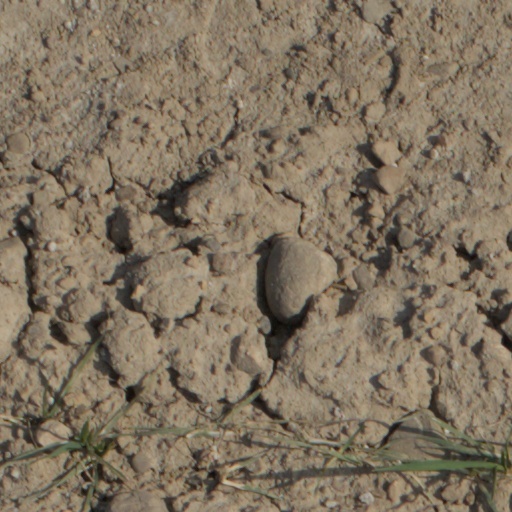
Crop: wheat